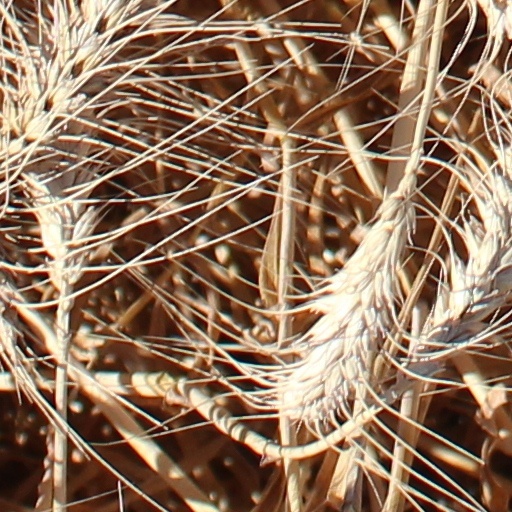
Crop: wheat